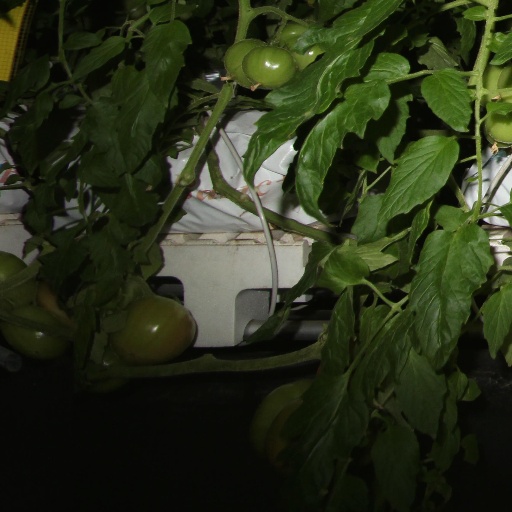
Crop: tomato